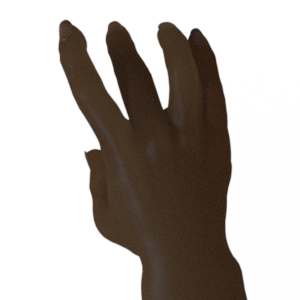
Label: paper